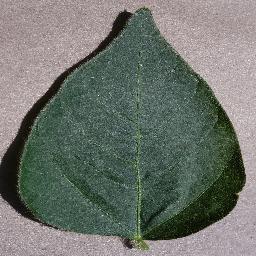
Label: Soybean___healthy